Mohammed Shami

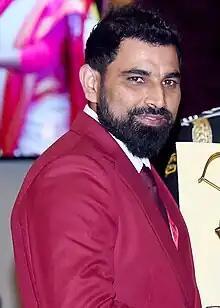
Shami in 2024

Mohammed Shami (born 3 September 1990) is an Indian international cricketer who plays as a right-arm fast-bowler, for the India national cricket team and for the Bengal in domestic cricket and for the Sunrisers Hyderabad in the Indian Premier League. He also plays for Mohun Bagan in domestic competitions of West Bengal. One of the most consistent wicket takers in contemporary world cricket, Shami bowls the ball off the seam and uses swing, including reverse swing, to move the ball both directions. He has been reputed to have an edge in the death overs of a limited-overs innings and, in all formats, has been described as being at times "unplayable". Shami finished as the tournament's leading wicket taker in the ICC World Cup 2023, besides being the fastest bowler to take 50 wickets in the 48 years history of Cricket World Cup spanning 13 editions. He is recipient of 2023 Arjuna Award for Cricket. Having taken 7 wickets for 57 runs against New Zealand in the 2023 Cricket World Cup semi final, he holds the record for the best figures for an Indian Bowler in ODIs, and is currently, the only Indian bowler to have taken 7 wickets in an ODI innings. Shami was a member of the Indian team that won the 2025 ICC Champions Trophy.